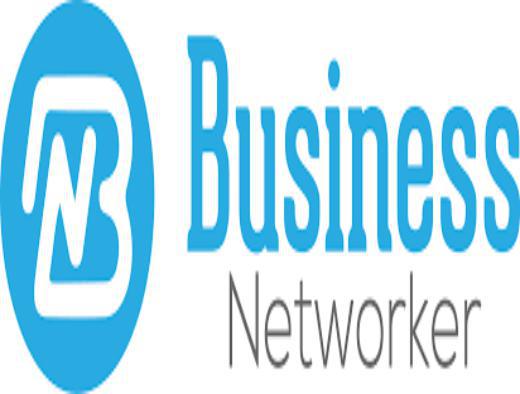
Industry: Others